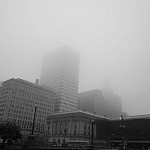
Label: buildings